Großheubach

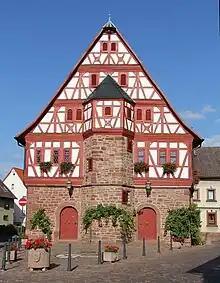
Historic town hall of Großheubach

This was built in 1611 and 1612 by master builder Otto Oswald Heppeler in Old Franconian timber-frame style. The house served as a seat for a lower official of the "Amt" of Prozelten. The ground floor was used as a prison. Functioning as the house's owners were Johann Schweikhard von Kronberg, Archbishop of Mainz and Elector, and Caspar Herr zu Eltz, Electoral Mainz "Großhofmeister", councilman and "Amtmann" at Prozelten.